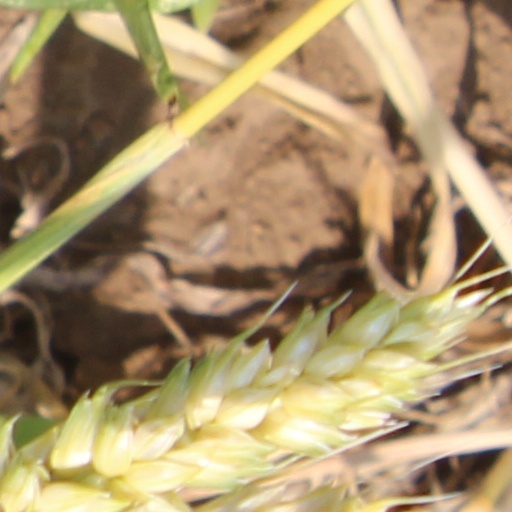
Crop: wheat